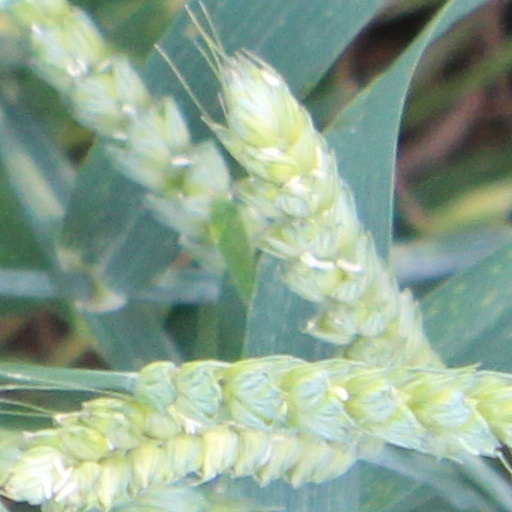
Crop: wheat